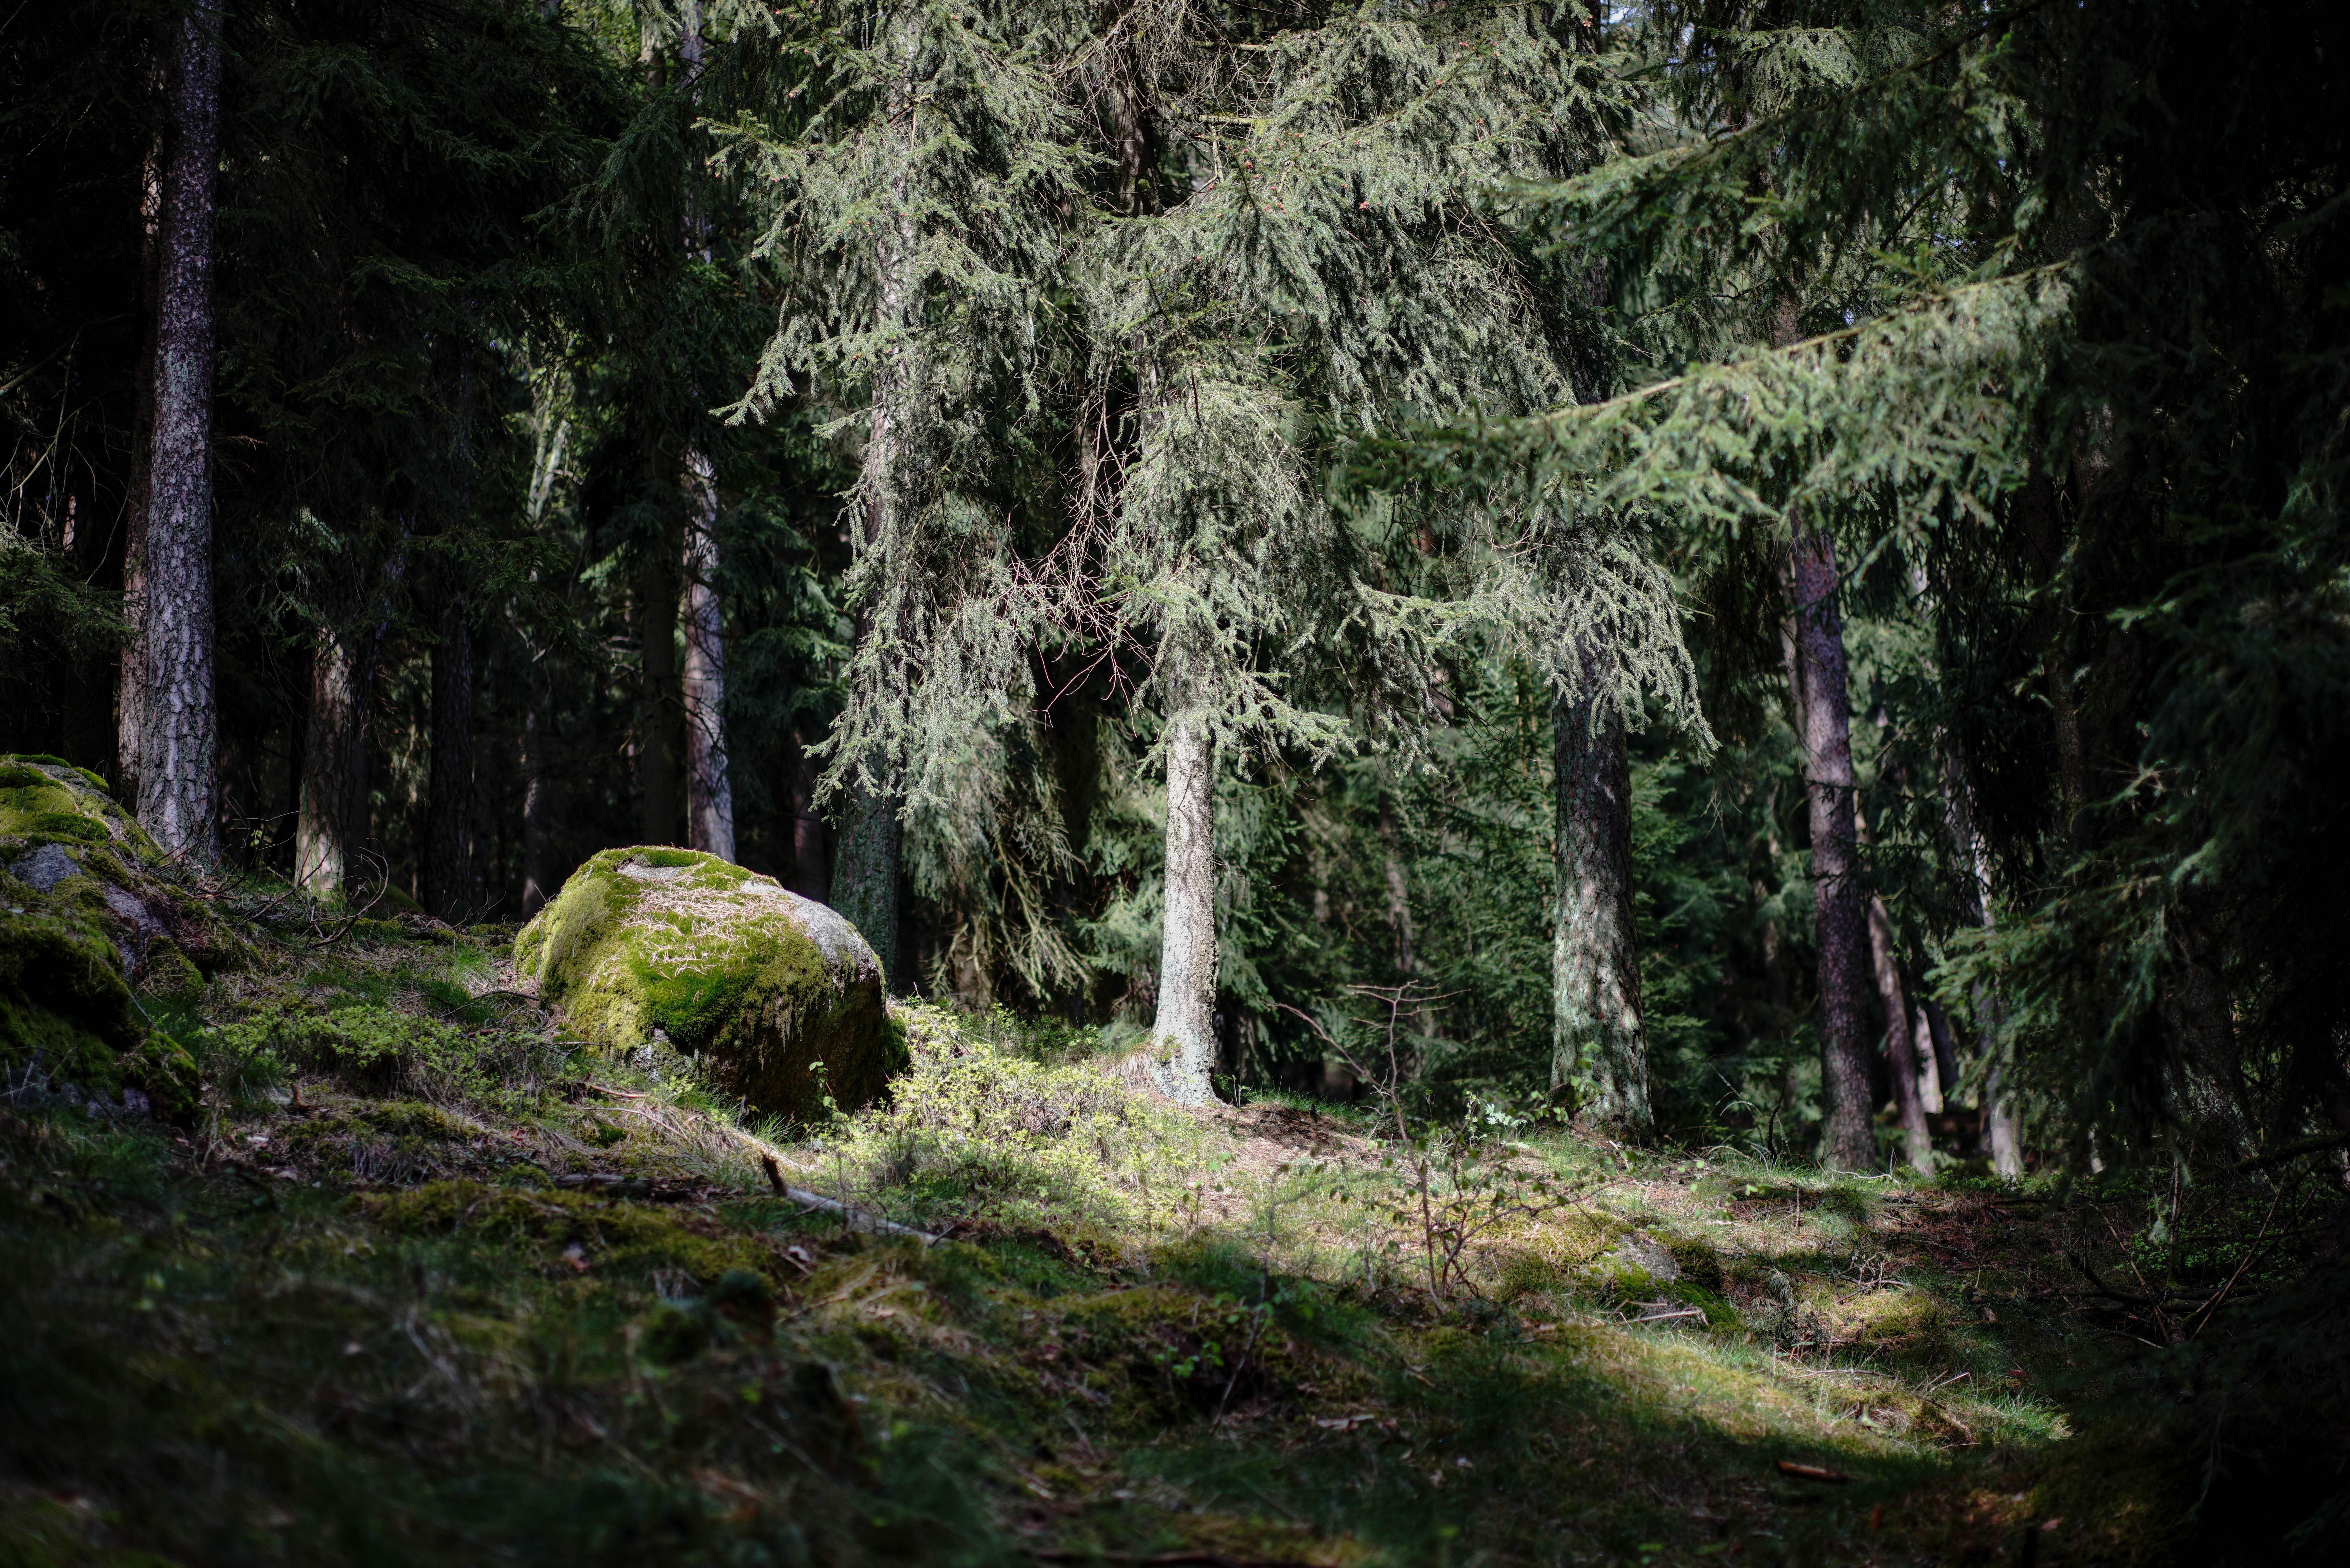
landscape, tree, nature, forest, wilderness, plant, green, jungle, silence, flora, trees, colour, art, spruce, vegetation, rainforest, deciduous, beauty, kunst, natur, woodland, bume, baum, habitat, ecosystem, wald, ruhe, waldsterben, erhohlung, waldschutz, biome, old growth forest, natural environment, geographical feature, atmospheric phenomenon, woody plant, temperate broadleaf and mixed forest, temperate coniferous forest